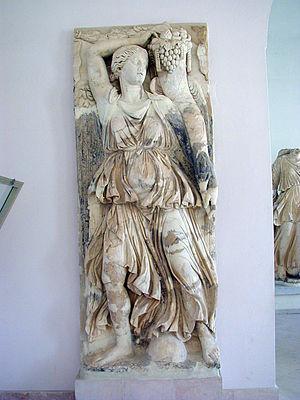
Le musée national de Carthage est un musée archéologique situé sur la colline de Byrsa au cœur de la ville de Carthage en Tunisie. C'est l'un des deux principaux musées archéologiques de Tunisie avec le musée national du Bardo.